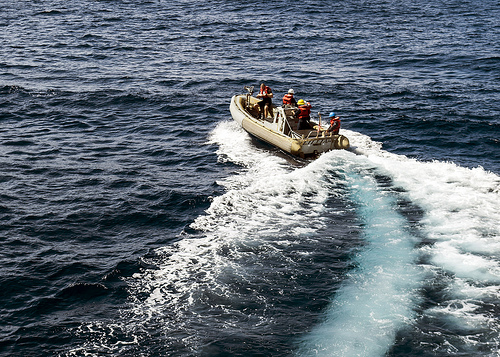
question: 乗り物は何が見えますか
answer: ボート

question: ボートはどんな状態ですか
answer: 進んでいる

question: ボートはどれくらい見えますか
answer: 1艘

question: ボートに人はどれくらい乗っていますか
answer: 数人

question: ボートに乗った人たちの着ているライフジャケットはどんな色ですか
answer: 赤色

question: ボートはどこの方向へ向かっていますか
answer: 左奥

question: ボートは主にどんな色ですか
answer: ベージュ色

question: 1番手前に見える人のかぶっているヘルメットはどんな色ですか
answer: 青色